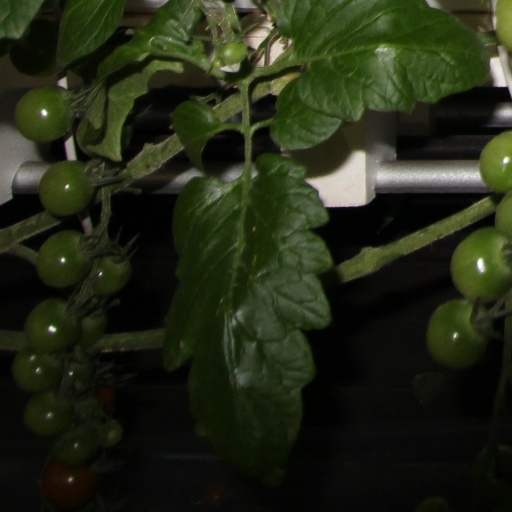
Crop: tomato